Heritage College (Calgary)

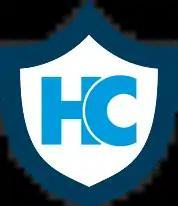
Heritage College

Heritage College is a provincially accredited private career college located in Calgary, Alberta. Founded in 2014 as the Noor Pharmacy Training Centre, the institute subsequently rebranded as Heritage College in 2016.